Berlin Conference

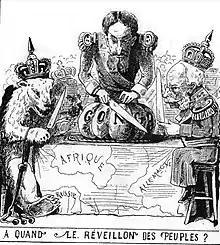
Cartoon depicting Leopold II and other imperial powers at the Berlin Conference

Prior to the conference, European diplomats approached African rulers and the French leaders had already invaded some parts of Lagos in the same manner as they had in the Western Hemisphere, by establishing a connection to local trade networks. In the early 19th century, the European demand for ivory, which was then often used in the production of luxury goods, led many European merchants into the interior markets of Africa. European spheres of power and influence were limited to coastal Africa at this time as Europeans had only established trading posts (protected by gunboats).